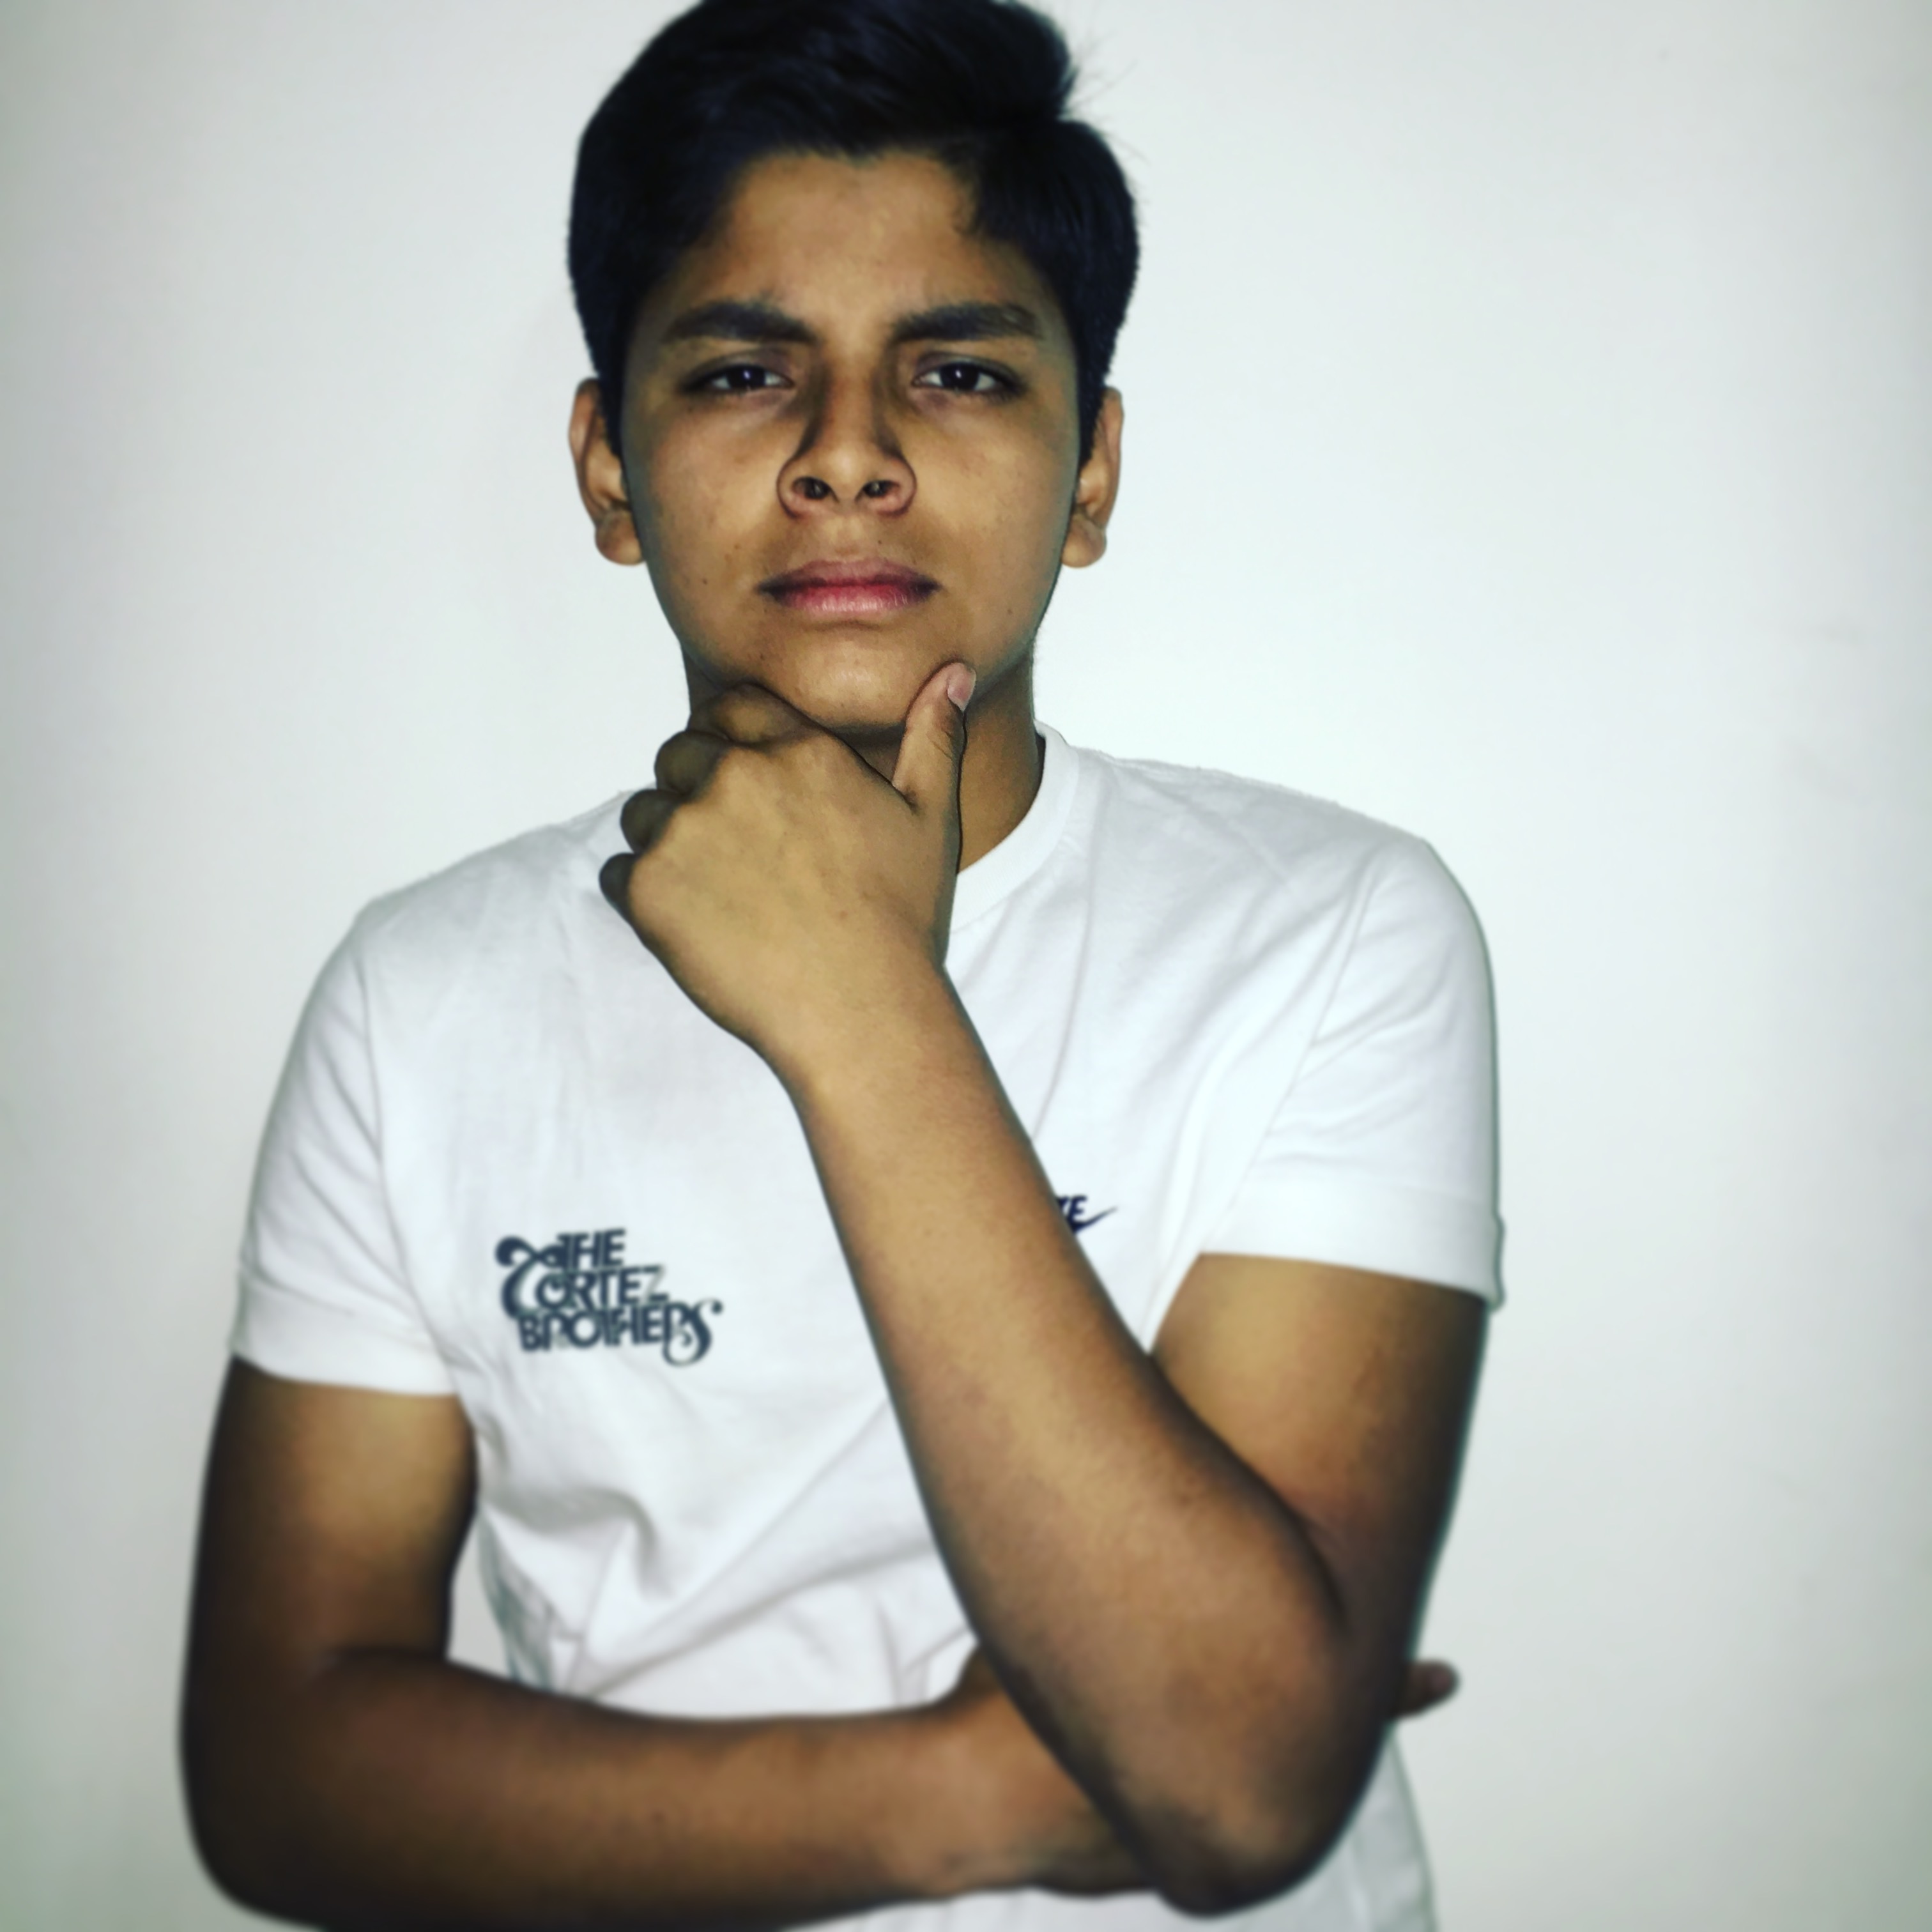
man, person, male, singer, arm, hairstyle, photo shoot, sense, facial hair